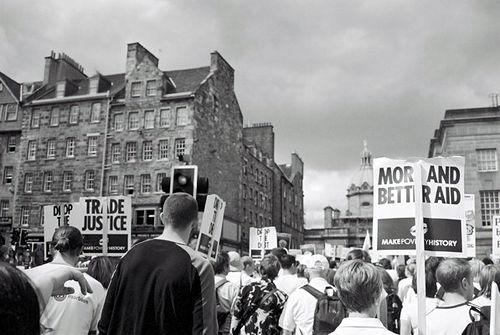
Weather: cloudy or overcast